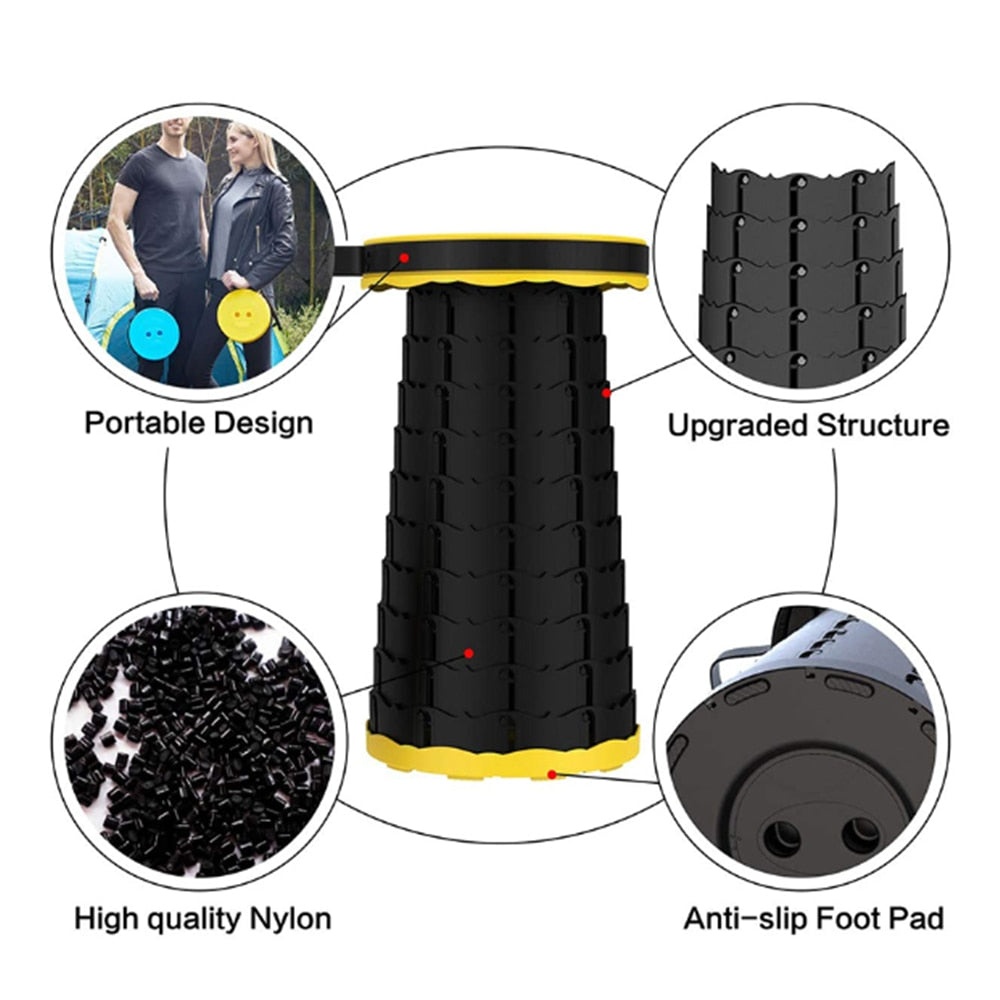
Klapphocker™ — Sofortiger Komfort für Ihre Abenteuer überall
Ein sofortiger Platz zum Sitzen, überall und jederzeit Haben Sie jemals nach einem bequemen Platz gesucht, während Sie in einer Warteschlange stehen oder ein Festival genießen? Mit unserem Klapphocker™ gehört dieses Problem der Vergangenheit an! Genießen Sie innerhalb von Sekunden Komfort, wo auch immer Sie sind. Ihr perfekter Begleiter für Abenteuer, der Ihnen sofortige Entspannung bietet. Entdecken Sie den perfekten Klapphocker ✔️ Sofortiger Komfort: Fühlen Sie sich entspannt in jeder Situation, egal ob beim Warten oder beim Genießen eines Konzerts. ✔️ Stabilität garantiert: Vertrauen Sie auf einen Hocker, der bis zu 180 kg trägt, ohne zu wackeln. ✔️ Cleveres Design: Passen Sie die Höhe nach Ihren Bedürfnissen an und erleben Sie individuellen Komfort . ✔️ Ultra tragbar: Nehmen Sie Ihren Hocker überall mit – er passt in jede Tasche! Erfahrungen von echten Nutzern Sara, 32: "Ich liebe meinen Klapphocker! Von gehetzt zu entspannt in wenigen Sekunden . Perfekt für all meine Outdoor-Abenteuer!" Unser cleveres Geheimnis Neugierig, was unseren Klapphocker so besonders macht? Es ist das teleskopische Design , das sich im Handumdrehen entfaltet und anpassen lässt. Besondere Eigenschaften: 🌟 Robuste Materialien – Garantiert eine Tragfähigkeit von bis zu 180 kg für Sicherheit und Komfort. 🚀 Teleskopisches Design – Schnelles Falten und Entfalten für einfache Nutzung . 👜 Tragbarkeit – Passt perfekt in jede Tasche und ist ultraleicht . Ein einfacher täglicher Begleiter Unser Klapphocker passt perfekt in Ihren Alltag und sorgt für sofortige Ruhe und Entspannung überall. Schritt 1: Klappen Sie ihn auf – Genießen Sie den Komfort . Schritt 2: Passen Sie die Höhe an – Für optimalen Sitz . Schritt 3: Entspannen – Erleben Sie Freude in jedem Moment. Vertraut von Experten Dr. Müller: "Ich empfehle den Klapphocker für alle, die oft unterwegs sind. Er bietet nicht nur Komfort, sondern auch die nötige Stabilität, die man braucht, um sich zu entspannen." Vertrauen Sie auf unsere Erfahrung und genießen Sie die Vorteile! Glückliche Kunden: Emma, 38: "Pinterest brachte mich hierher—jetzt kann ich überall bequem sitzen! Das ist Freiheit! " Lisa, 45: "Ich kann nicht glauben, wie einfach es ist, überall zu sitzen. Der Klapphocker hat mein Leben verändert!" Maria, 29: "Er hat mir so viel Freude in meine Outdoor-Aktivitäten gebracht. Ein absolutes Muss!" Häufig gestellte Fragen: Q: Funktioniert er für mich? A: Ja— tausende begeisterte Kunden können nicht irren! Probieren Sie es risikofrei aus! Q: Ist er wirklich stabil? A: Absolut! Er wurde aus hochwertigen Materialien gefertigt und hat eine Tragfähigkeit von bis zu 180 kg . Q: Wie tragbar ist er? A: Er ist ultraleicht und passt in jede Tasche! Perfekt für unterwegs. Q: Kann ich ihn für verschiedene Aktivitäten nutzen? A: Ja, perfekt für Konzerte, Festivals oder einfach nur im Park. Q: Empfehlen Sie Bundles? A: Ja! Teilen Sie den Komfort mit Freunden und Familie und genießen Sie die Vorteile zusammen!
Brand: ValeryBeauty - DE
Category: Furniture > Chairs > Folding Chairs & Stools > Folding Stools